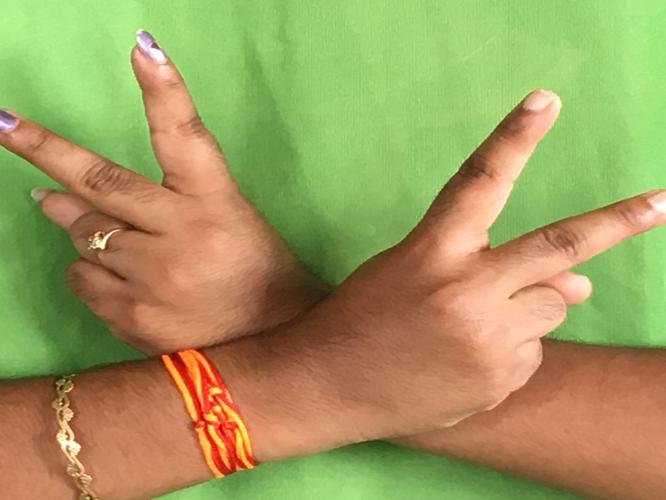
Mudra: Kartariswastika
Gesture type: double_hand